Bjørn Rune Gjelsten

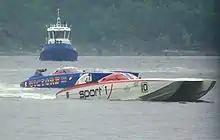
"Spirit of Norway 10" with Steve Curtis at Oslo in 2007

Gjelsten made his powerboat racing debut in 1994 in the U.S., winning his first race in Jacksonville with throttleman Jim Dyke. In 1996, he formed Class 1's most successful partnership with Englishman Steve Curtis, which in the ""Spirit of Norway"" the pair took: